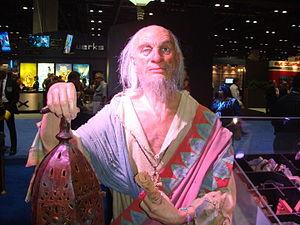
Sally corporation est une entreprise Américaine implantée à Jacksonville, en Floride. Elle fabrique des décors et des animatronics entre autres pour les parcs d'attractions.
Challenge of Tutankhamon est un parcours scénique interactif situé dans le parc à thèmes Walibi Belgium.